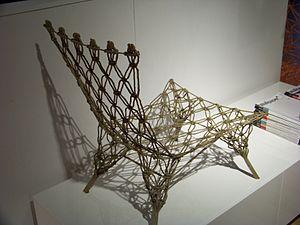
Le macramé est une forme de création de tissu basée sur une technique particulière de nœuds, qui peuvent être plats pour les bracelets ou colliers, ou en volume pour fabriquer des objets tels que porte-pots, rideaux ou sculptures.
Droog Design est une entreprise néerlandaise de design conceptuel située à Amsterdam aux Pays-Bas. Droog travaille avec des designers indépendants pour concevoir et réaliser des produits, des projets, des expositions et des événements. Droog a travaillé avec, entre autres, Marcel Wanders, Hella Jongerius, Tejo Remy, Richard Hutten, Ed Annink et Jurgen Bey.
Marcel Wanders, né le 2 juillet 1963 à Boxtel aux Pays-Bas, est un designer néerlandais.